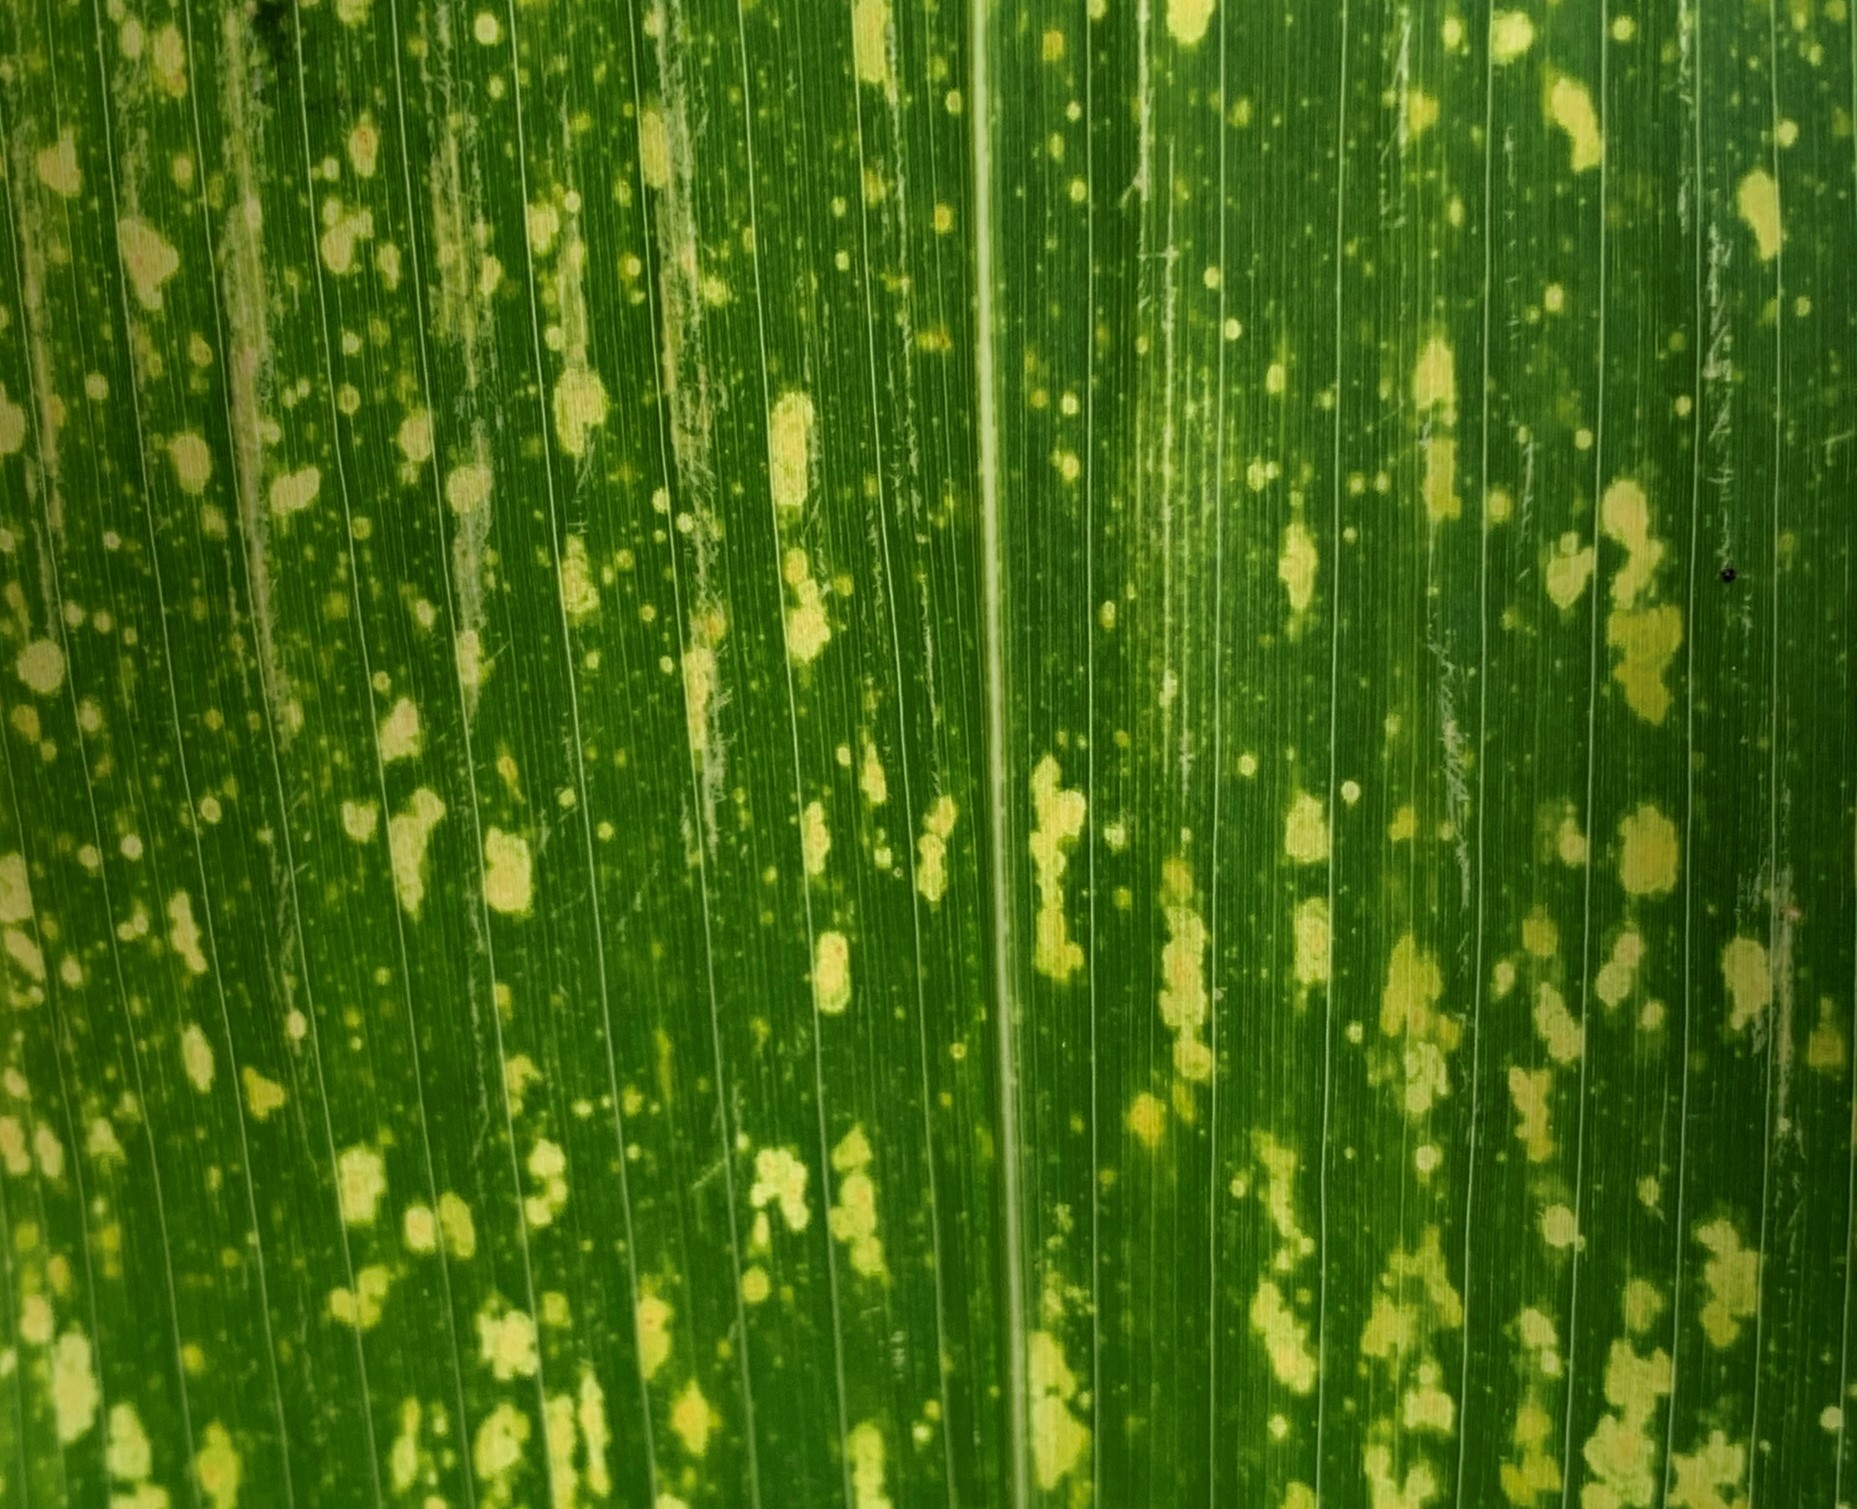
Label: MLN